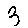
Label: 3